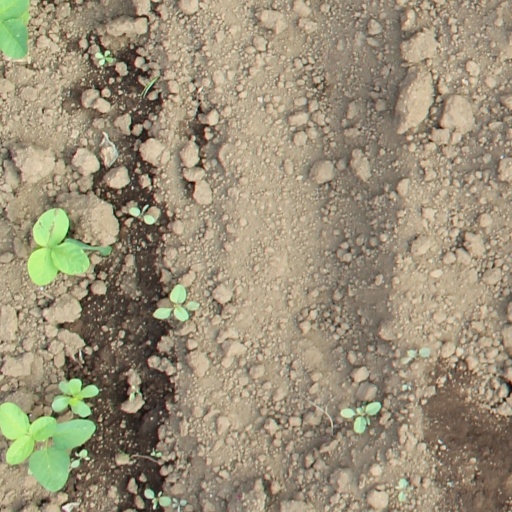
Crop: soybean